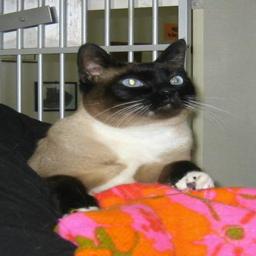
Animal: cats